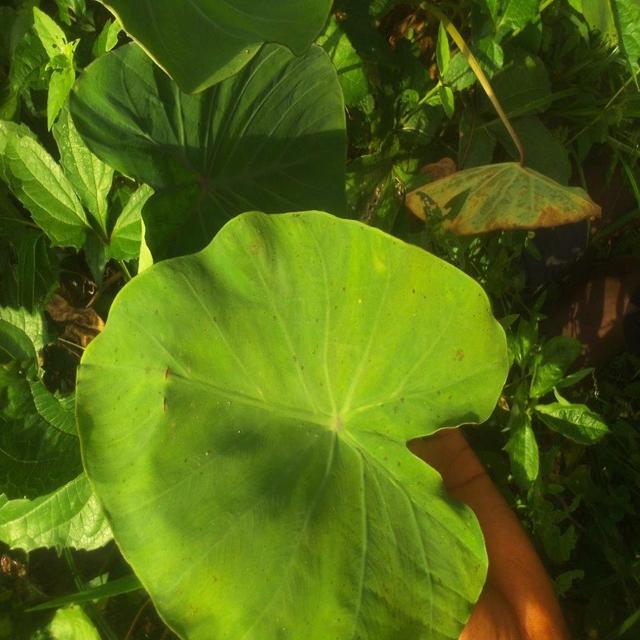
Label: Healthy